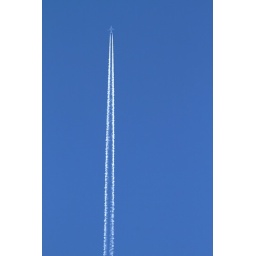
From a commercial jet high in the clear blue skies over southern California